Amber: Journeys Beyond

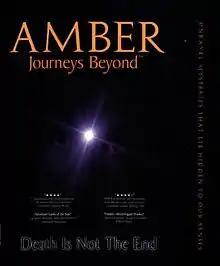

Amber: Journeys Beyond is an American computer game released in 1996 for Apple Macintosh computers and Windows 95. It is the only game produced by Hue Forest Entertainment, founded by Frank and Susan Wimmer.